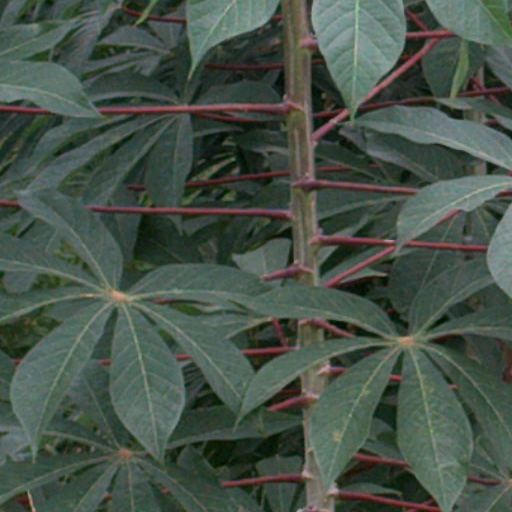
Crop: cassava